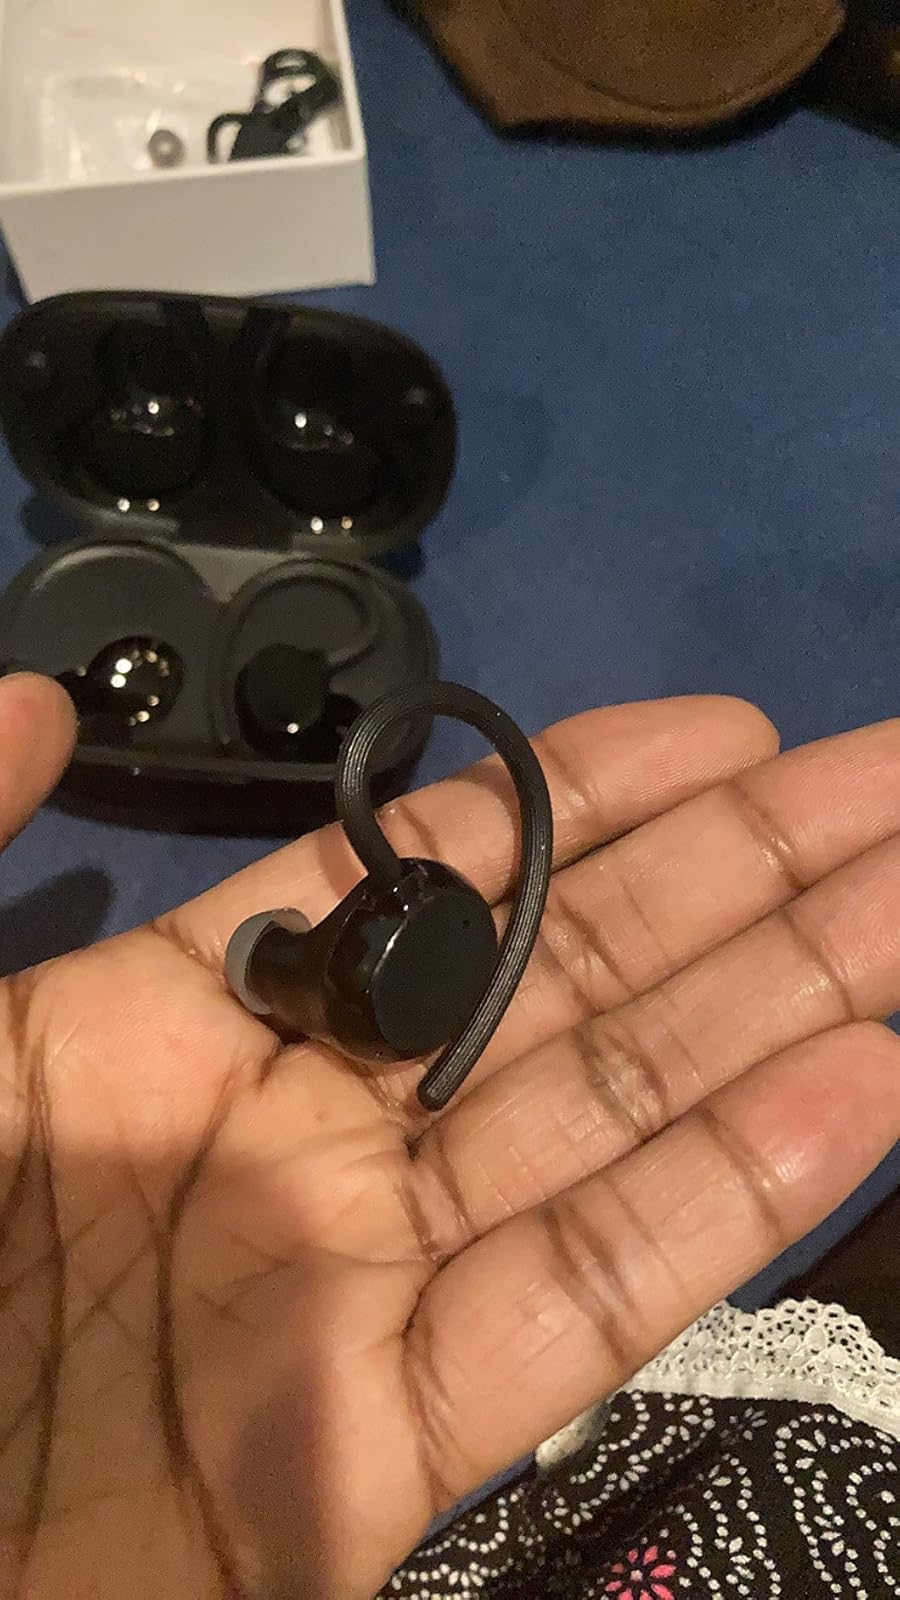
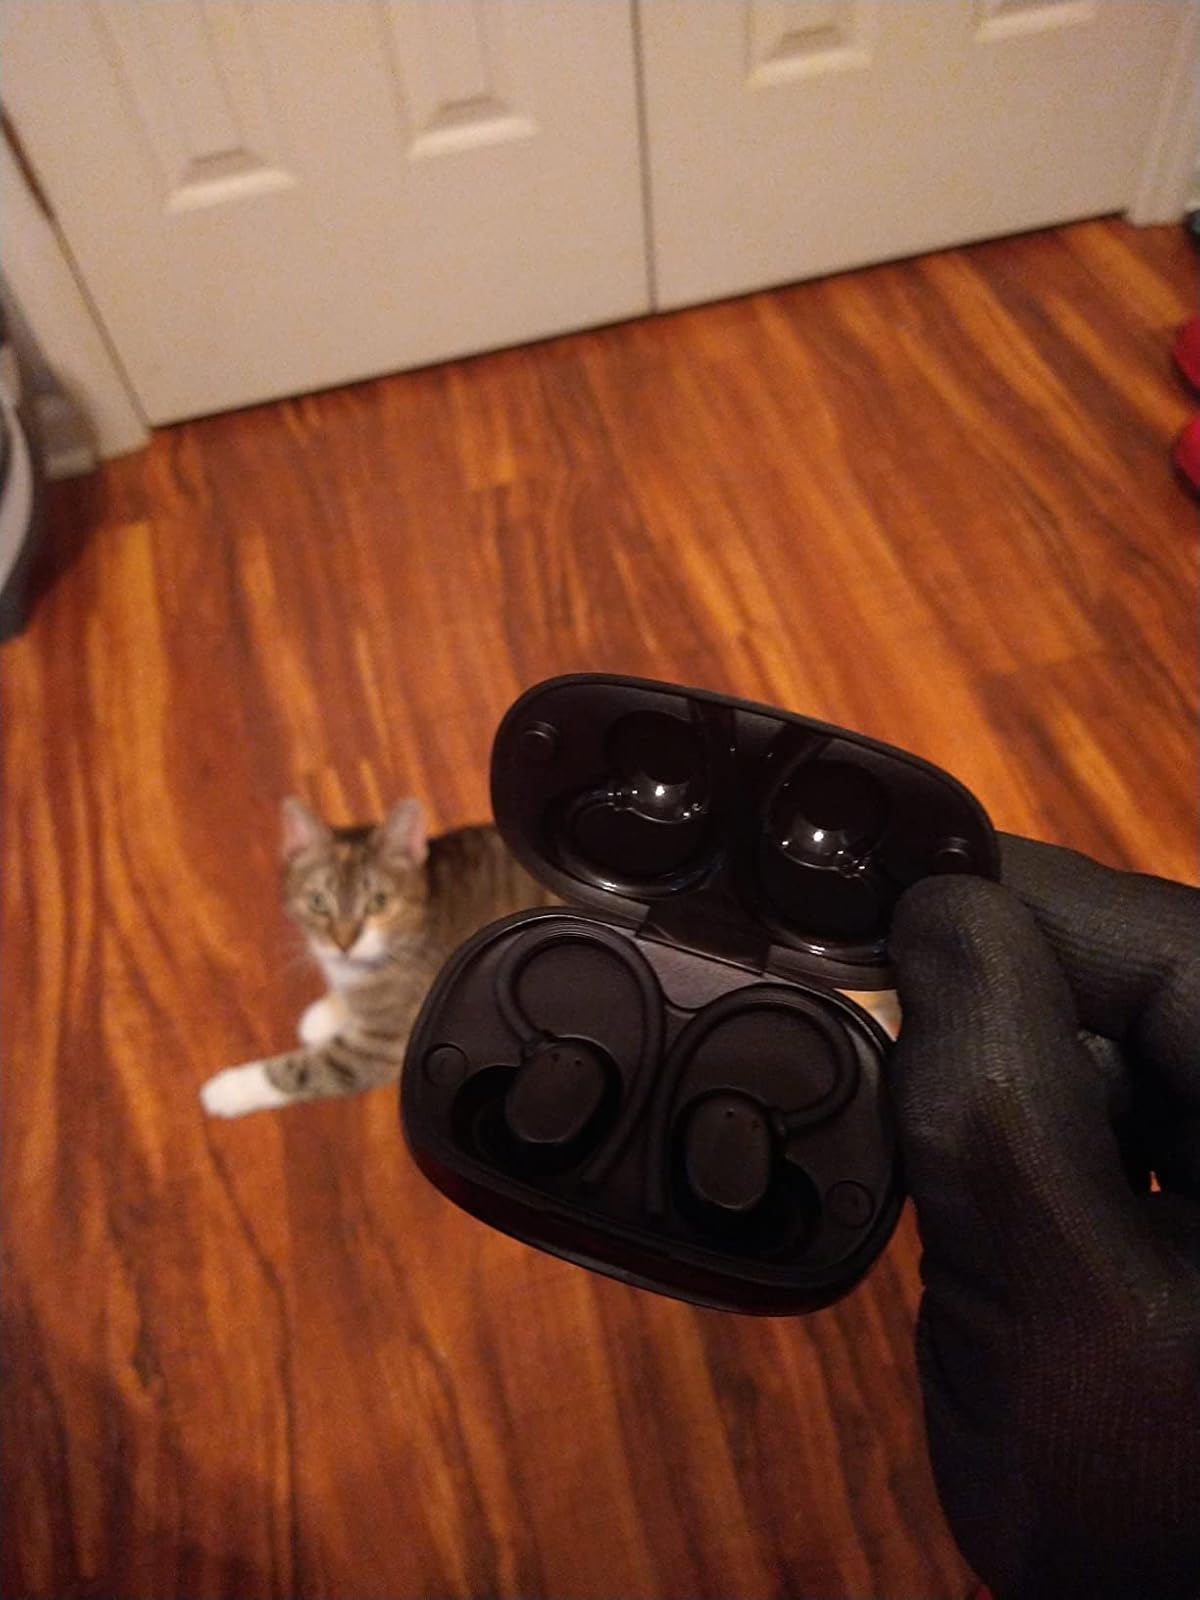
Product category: earbuds
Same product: yes